Lewisville Lake

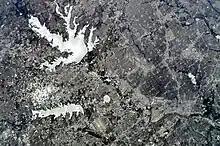
The lake as seen from space in 2009

Lewisville Lake is the second lake to impound the waters of the Elm Fork of the Trinity River in this area. The W.E. Callahan Construction Company completed the Garza Dam in 1927 at a cost of $5 million, which created Lake Dallas. The dam was long with a long service spillway. The lake, with its capacity and forty-three miles of shoreline, was the principal municipal water source for the city of Dallas for 31 years.